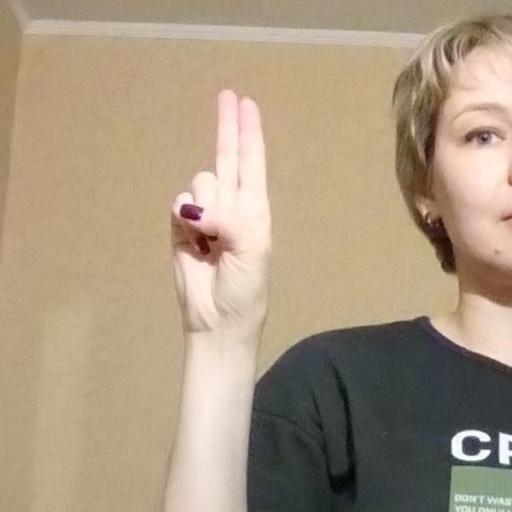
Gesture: two_up